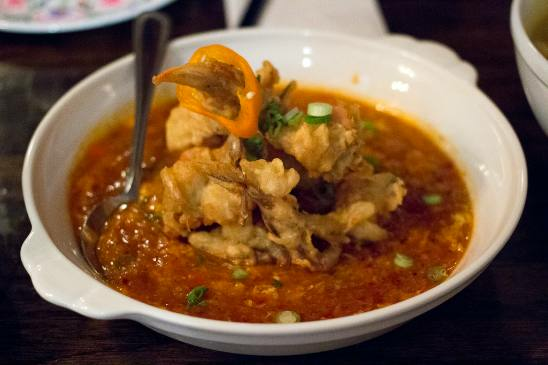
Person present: No